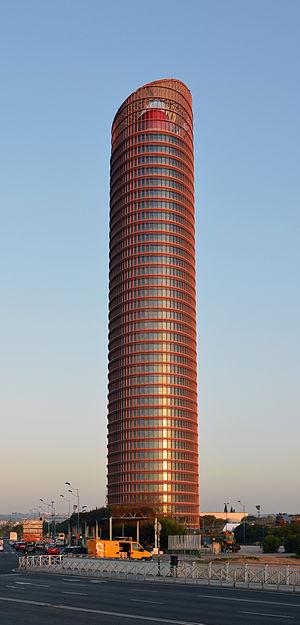
La tour Sevilla (anciennement appelée tour Cajasol ou tour Pelli) de Séville (Espagne), photographiée en avril 2015 depuis l'extrémité ouest du pont du Christ de l'Expiration.Español: La torre Sevilla (originalmente llamada torre Pelli, o torre Cajasol) de Sevilla (España), fotografiada en abril de 2015 desde la extremidad oeste del puente del Cristo de la Expiración.
Séville est une ville du Sud de l’Espagne, capitale de la province de Séville et de la communauté autonome d’Andalousie.
Ces listes classent les bâtiments de l'Union européenne qui ont une hauteur d'au moins 150 mètres, mesurée selon les standards habituels. Sont compris dans ces mesures les flèches et les éléments architecturaux, à l'exclusion des antennes radio. Pour les bâtiments existants, ce sont les hauteurs actuelles qui sont retenues dans ces classements. Cette liste inclut les bâtiments en construction qui ont déjà atteint leur hauteur finale.
L’Exposition universelle de 1992 ou Expo '92, officiellement Exposition universelle de Séville 1992 s'est tenue du 20 avril au 12 octobre 1992 à Séville, en Espagne, sur l'île de La Cartuja. L'Exposition avait pour thème « L'Ère des Découvertes » et célébrait les 500 ans de la découverte de l'Amérique.